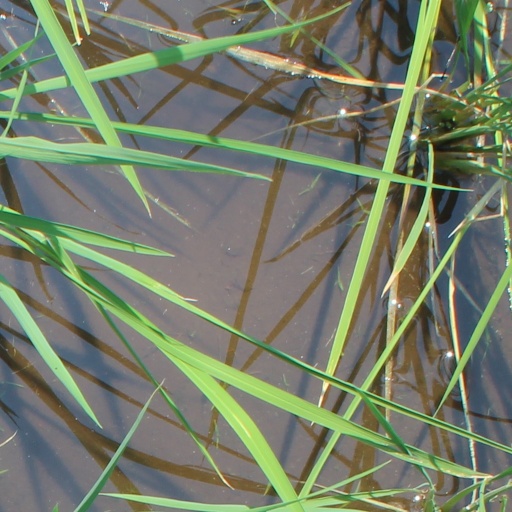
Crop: rice